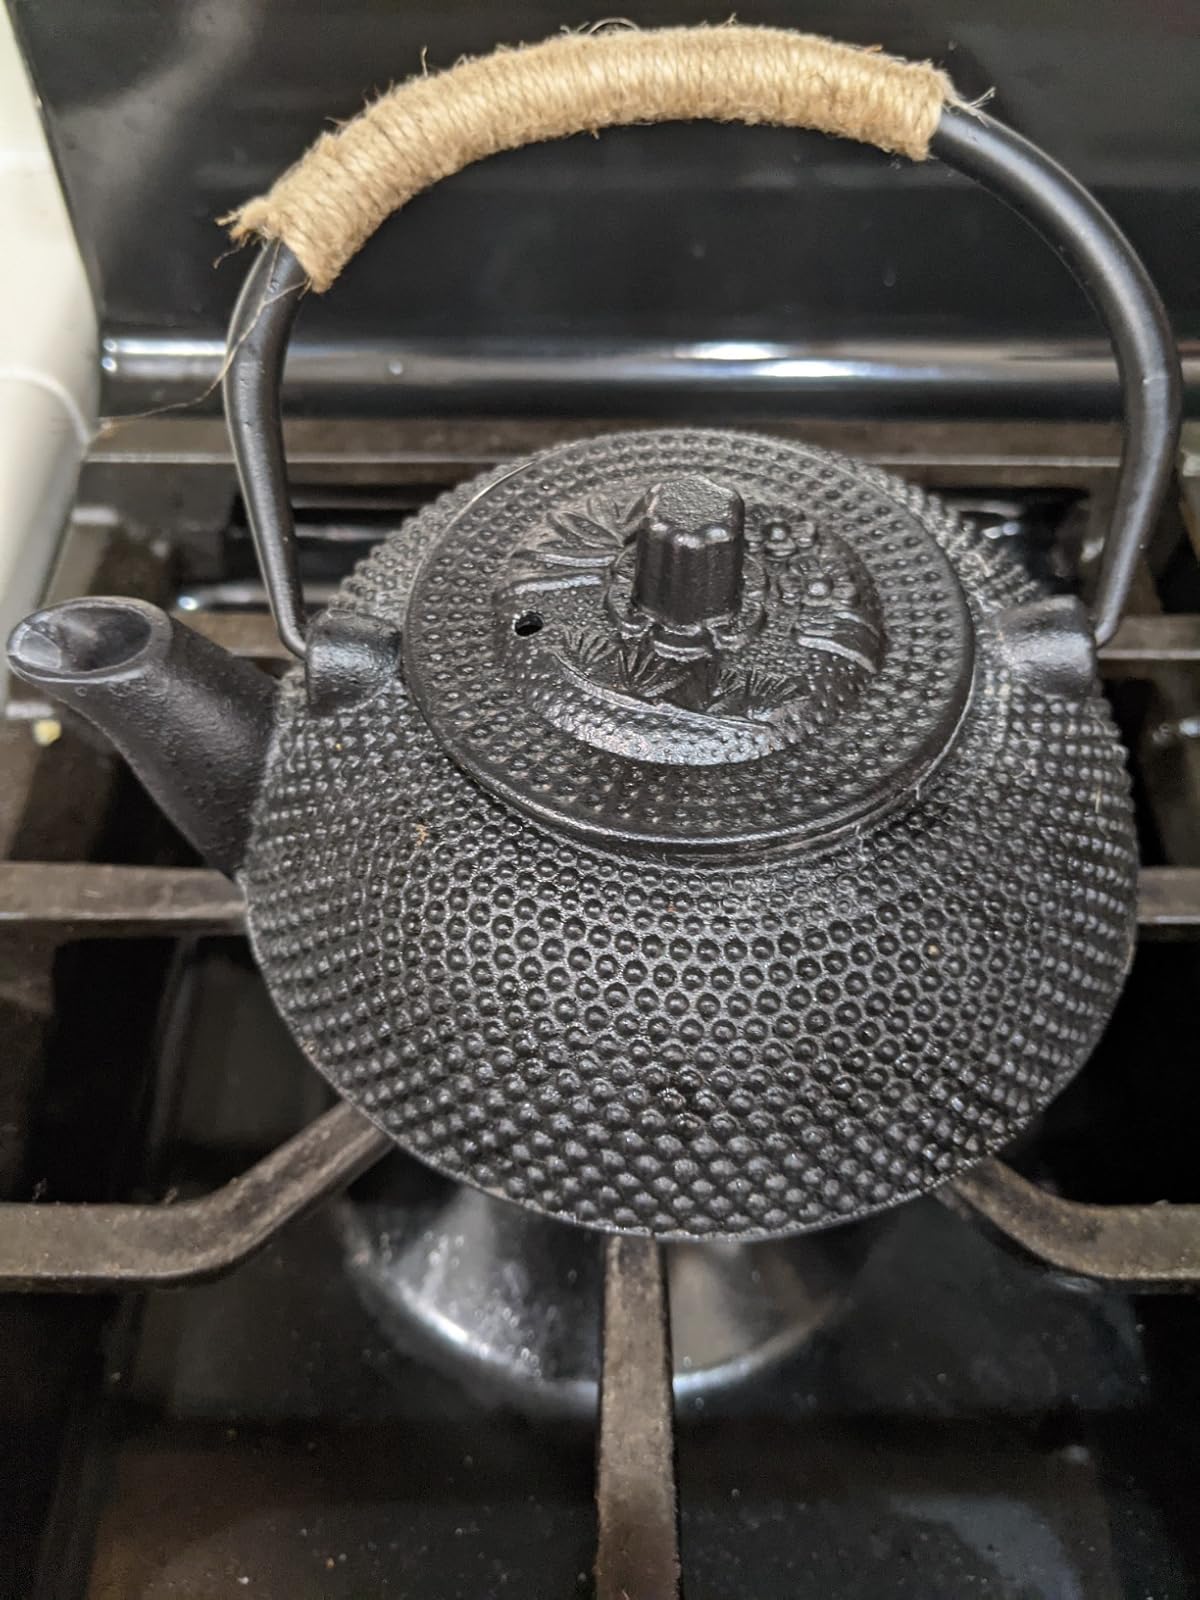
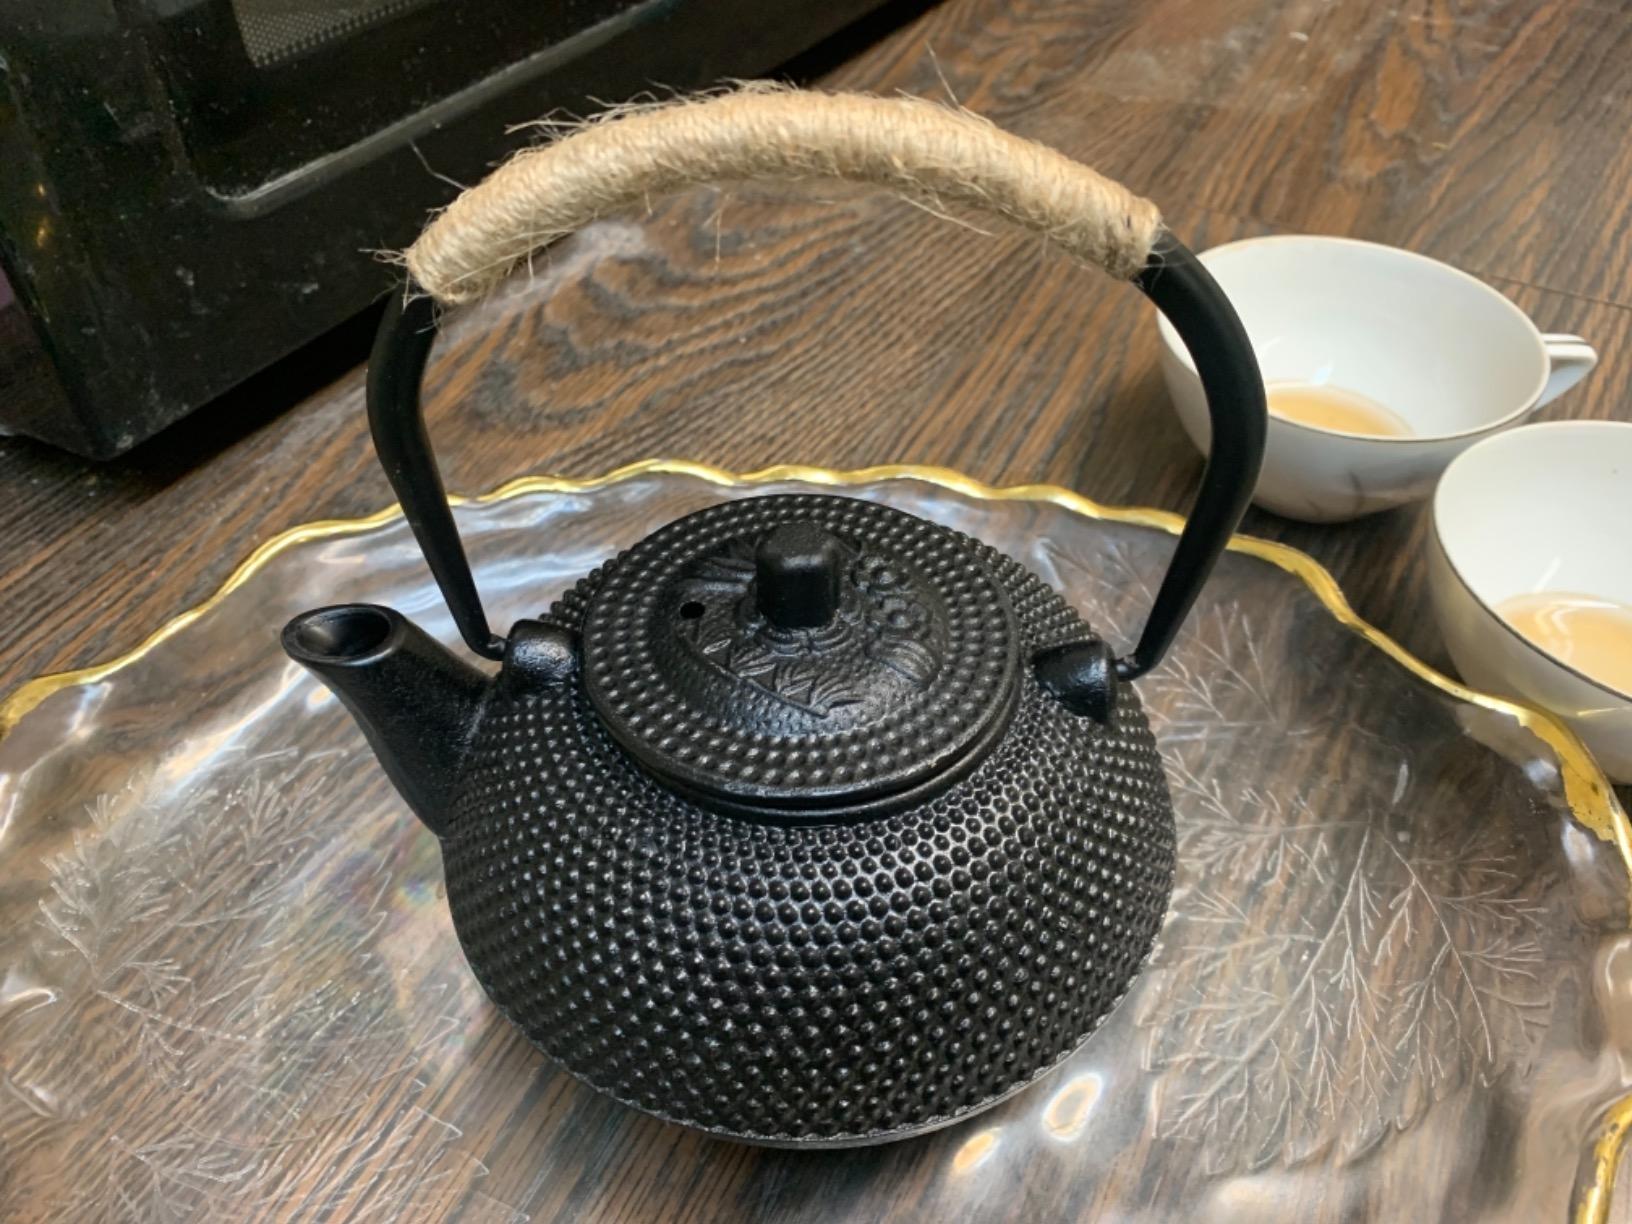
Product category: items_kettle
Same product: yes